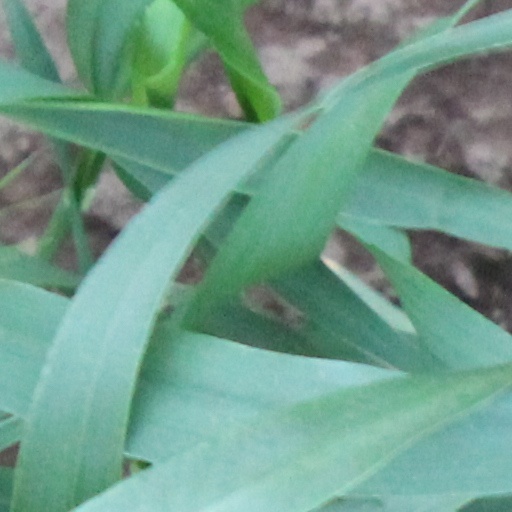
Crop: wheat